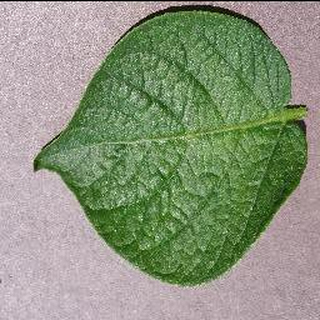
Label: healthy_potato